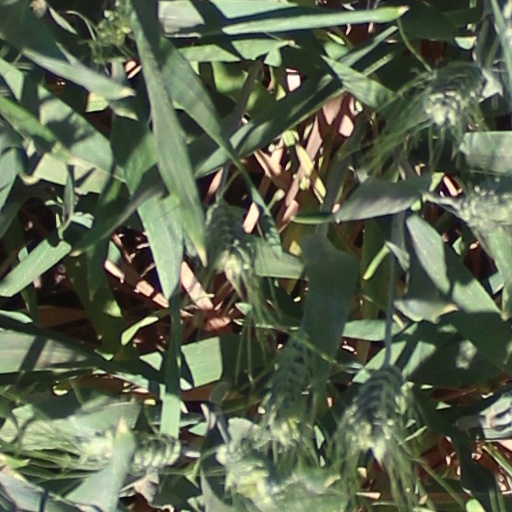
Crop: wheat